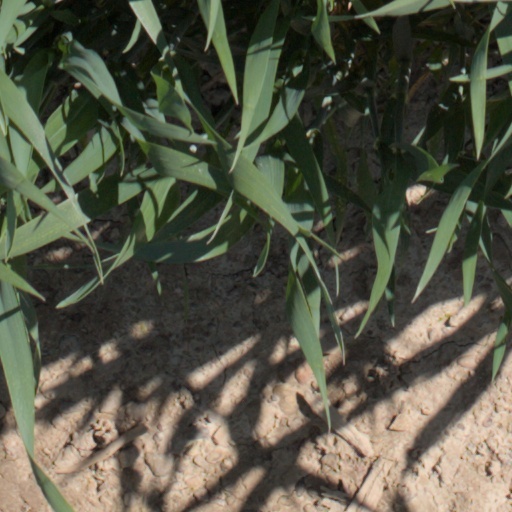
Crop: wheat